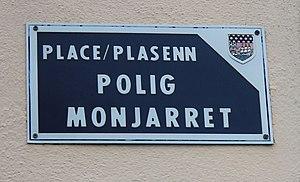
Plaque de la place Polig Monjarret à Lorient.
Polig Monjarret, Paul Monjarret à l'état-civil, est un musicien, collecteur et membre du mouvement breton, créateur de la Bodadeg ar Sonerion, principale association de musique traditionnelle bretonne.